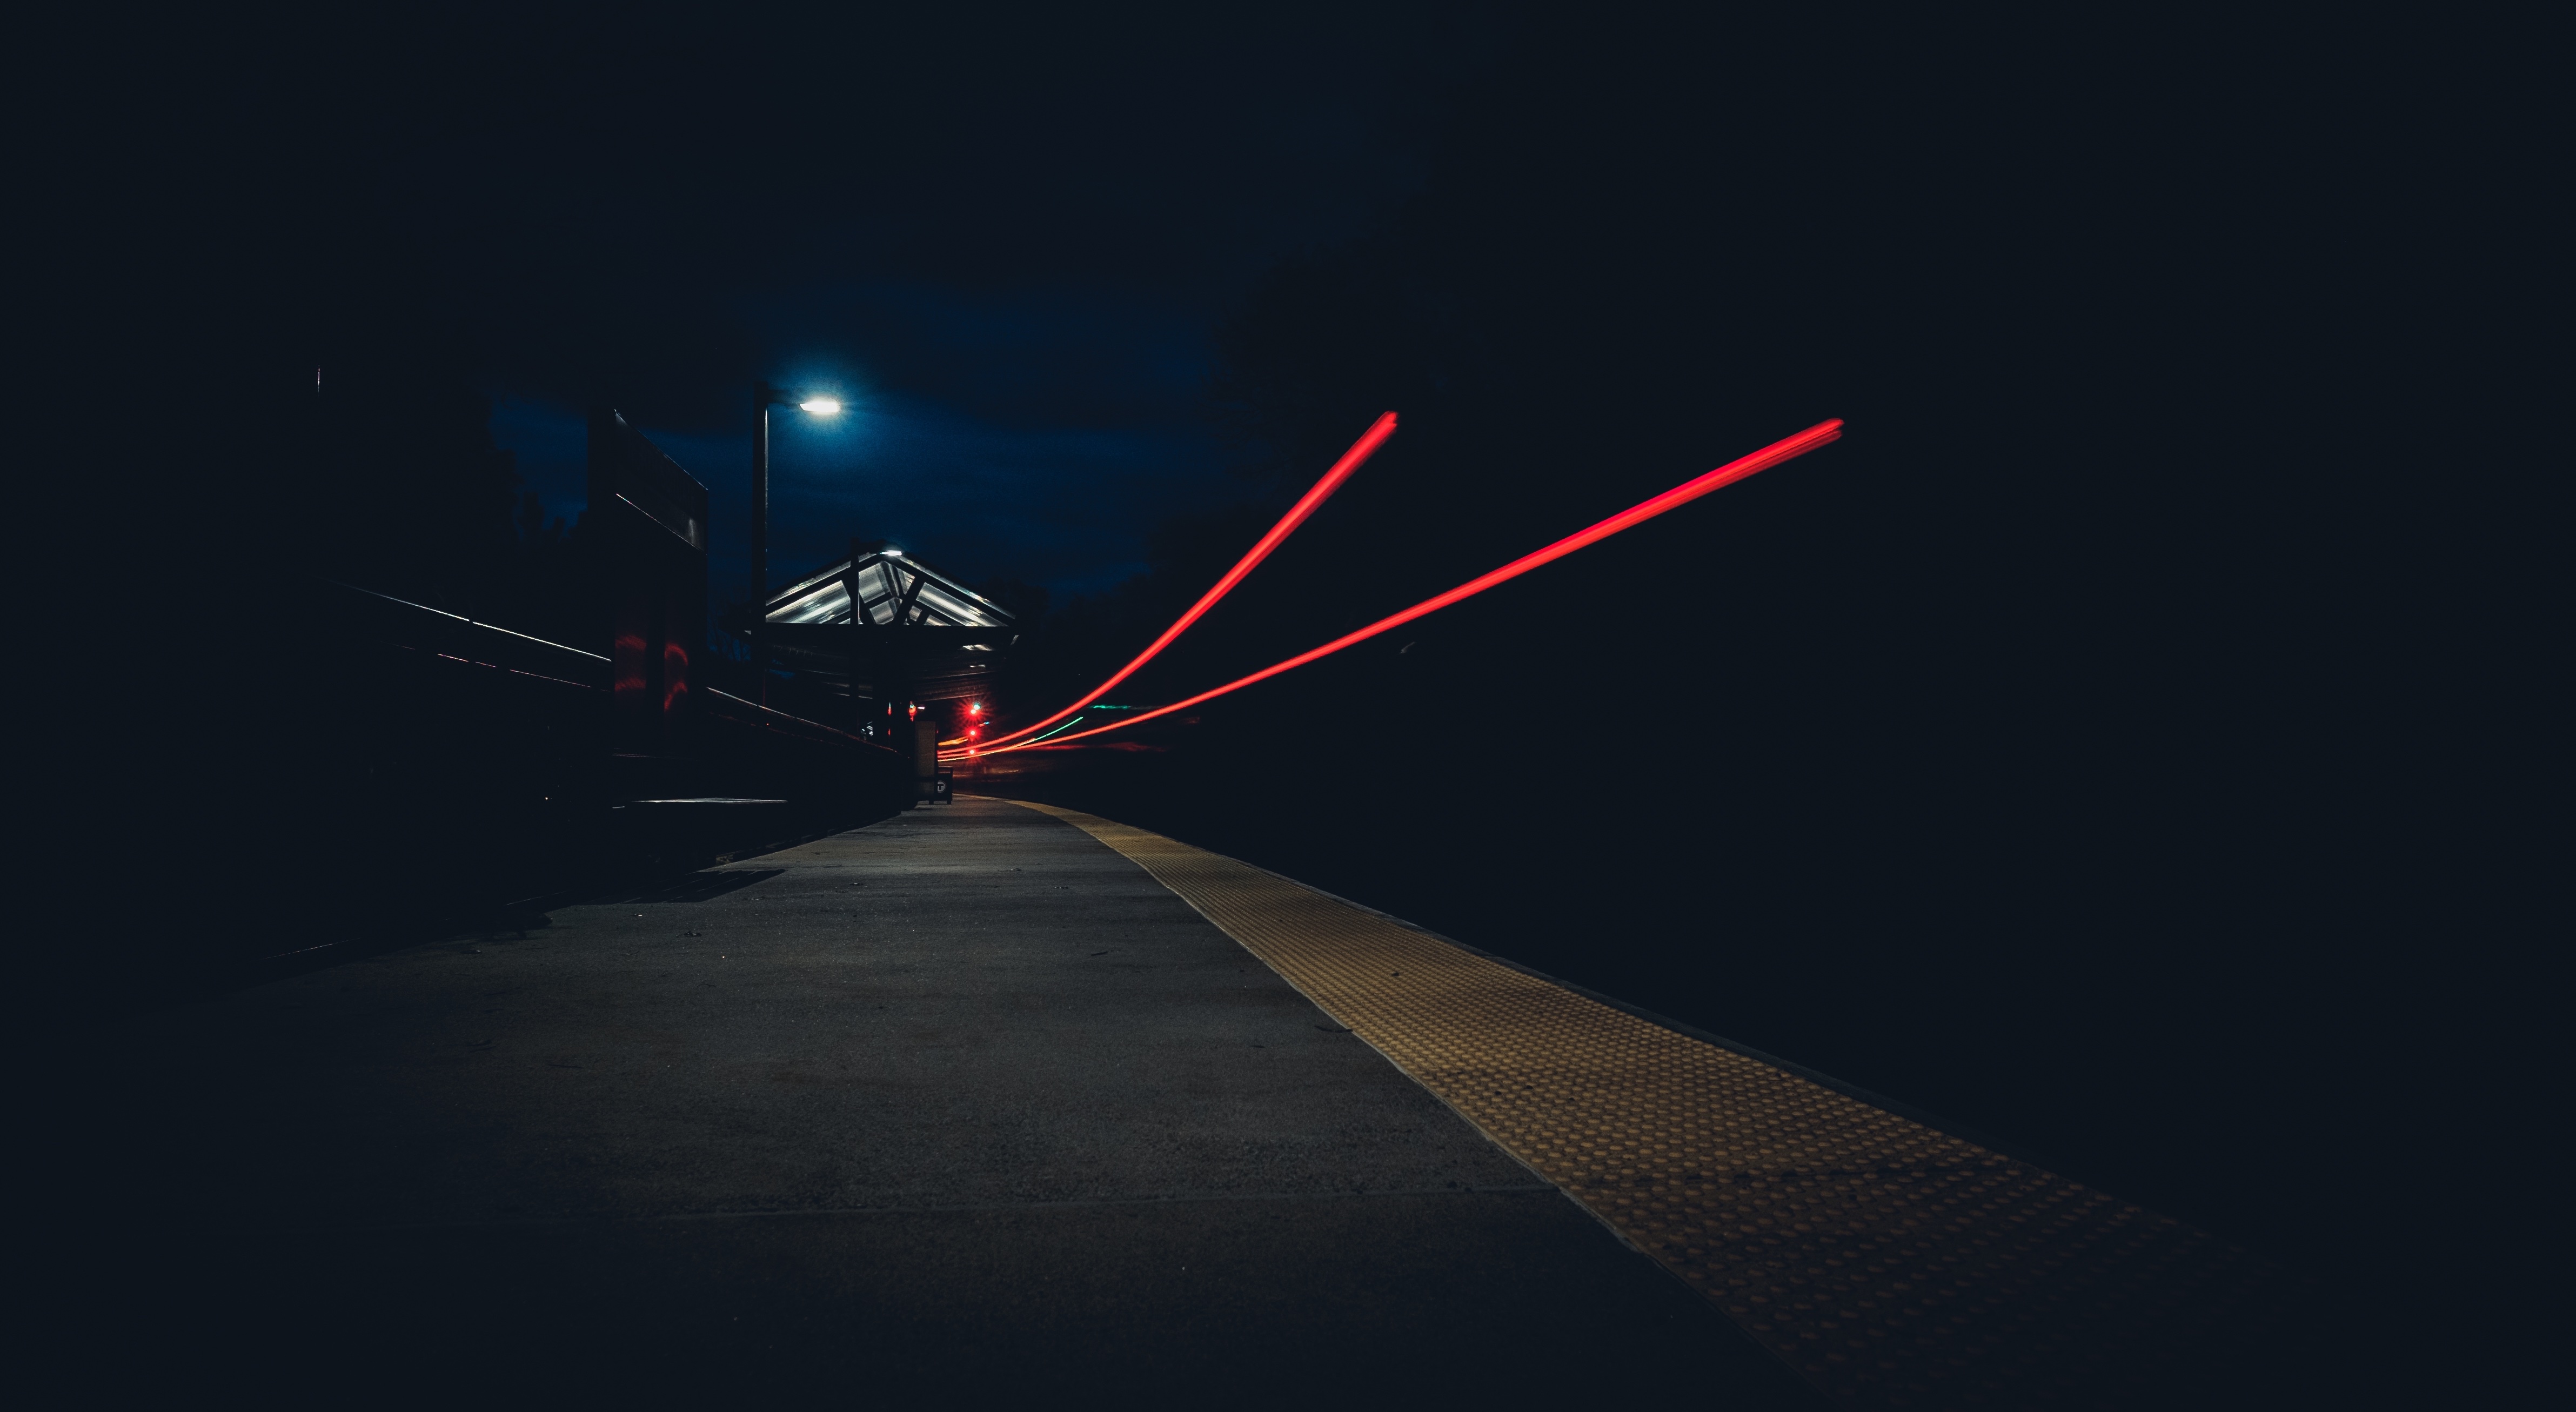
light, night, line, red, darkness, illustration, logo, shape, screenshot, atmosphere of earth, computer wallpaper